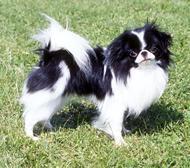
Japanese_spaniel